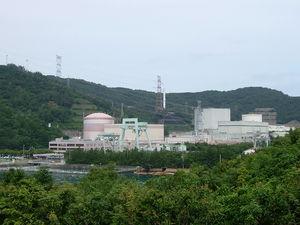
La centrale nucléaire de Tsuruga est exploitée par la compagnie japonaise de l'énergie atomique. Elle a été construite dans la baie de Wakasa sur la préfecture de Fukui, dans la région centrale de l'île de Honshu, l'île principale du Japon, sur une faille qu'une expertise de 2013 a considéré comme encore active.